Sena Madureira

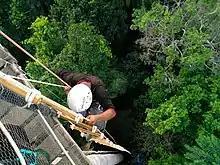
Abseiling at Chandless State Park, Sena Madureira, Acre, Brazil

It contains 98% of the Cazumbá-Iracema Extractive Reserve, established in 2002 to support sustainable use of the natural resources by the traditional population.